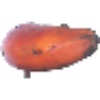
Label: Banana Red 1